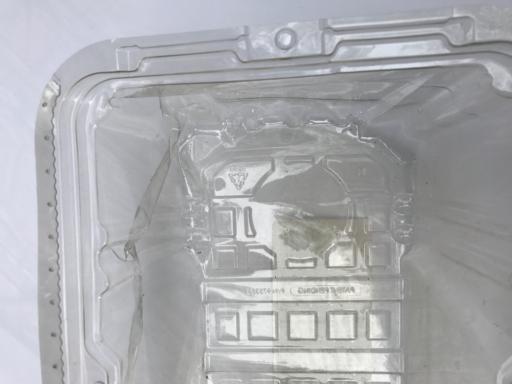
Label: plastic